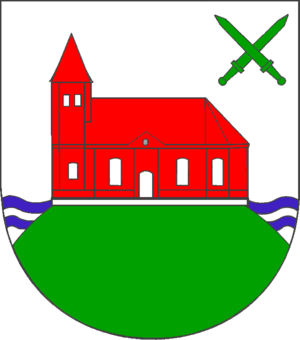
Wöhrden est une commune allemande du Schleswig-Holstein, située dans l'arrondissement de Dithmarse, à sept kilomètres au sud-ouest de la ville de Heide. Wöhrden fait partie de l'Amt Heider Umland qui regroupe onze communes autour de Heide.